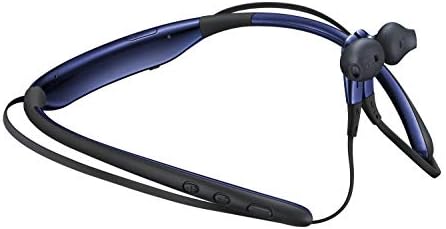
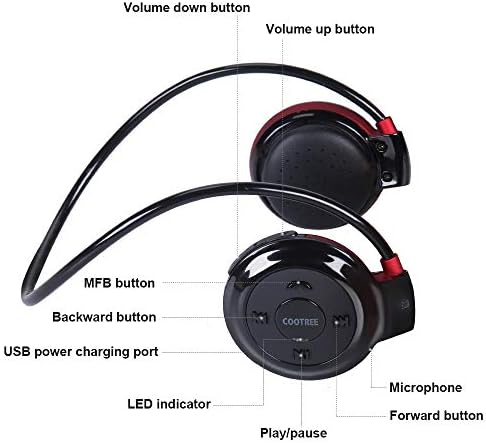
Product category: headphones
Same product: no